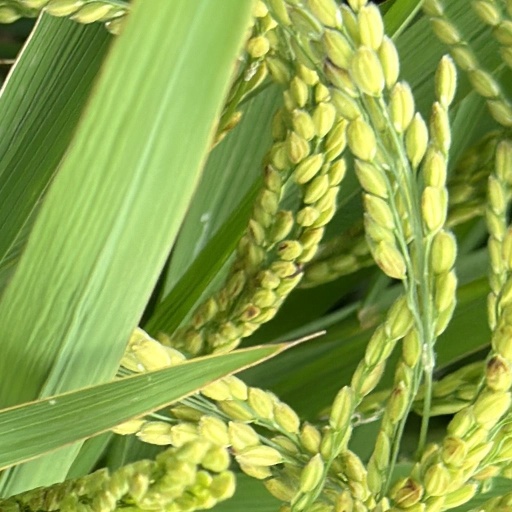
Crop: rice